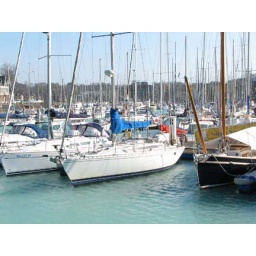
Beautiful chalky blue water in the harbor at Deauville, France.